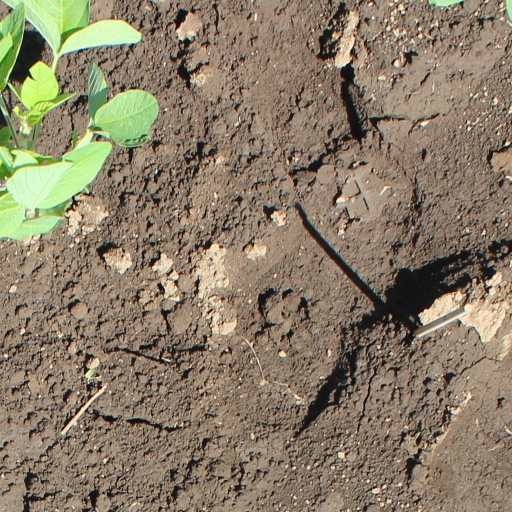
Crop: soybean